Belfast Historic District

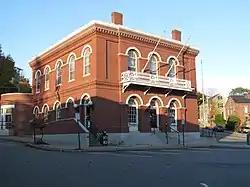
The former Post Office and Custom House building

The Belfast Historic District encompasses a large portion of the city center of Belfast, Maine, representing one of Maine's largest concentrations of pre-Civil War architecture, as well as a rich collection of commercial architecture of the late 19th and early 20th centuries. The district was listed on the National Register of Historic Places in 1986, with minor enlargements in 1993 and 1995.